Georges James Denis

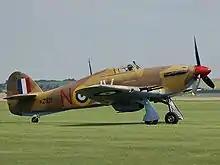
A Hawker Hurricane fighter in the desert camouflage, used in African and Middle Eastern campaigns, similar to the one James Denis piloted

During the Battle of France Denis served as an instructor at the School of Navigators and Radio Operators (École de Radio-navigants, ERN) at the Saint-Jean-d'Angély base.